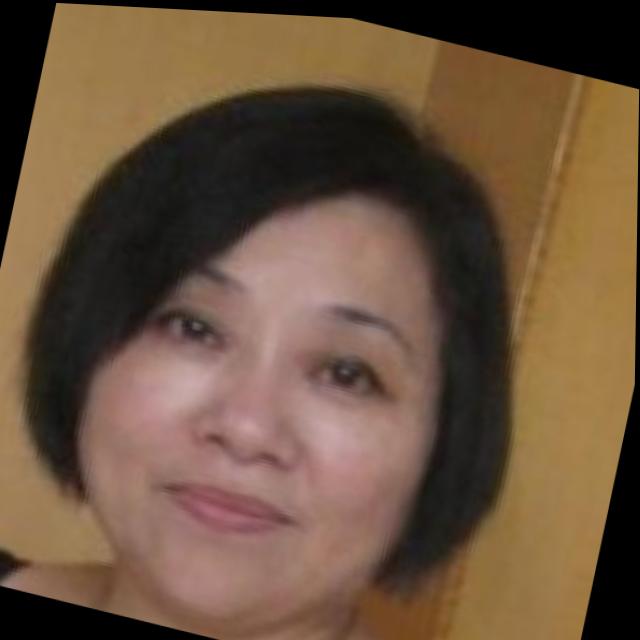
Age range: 45-64